RAF West Ruislip

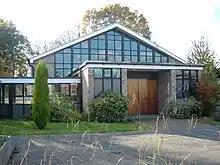
The American Forces chapel

Following the end of the war, the depot was responsible for the repair of vehicles and the conversion of aircrew coaches. Aircraft engines, propellers and radar equipment also continued to be repaired on the site, as were vehicles from the US Air Force's Third Air Force base at nearby RAF South Ruislip which began to be serviced from April 1949. The American vehicles were maintained in a dedicated shed, No. 5.